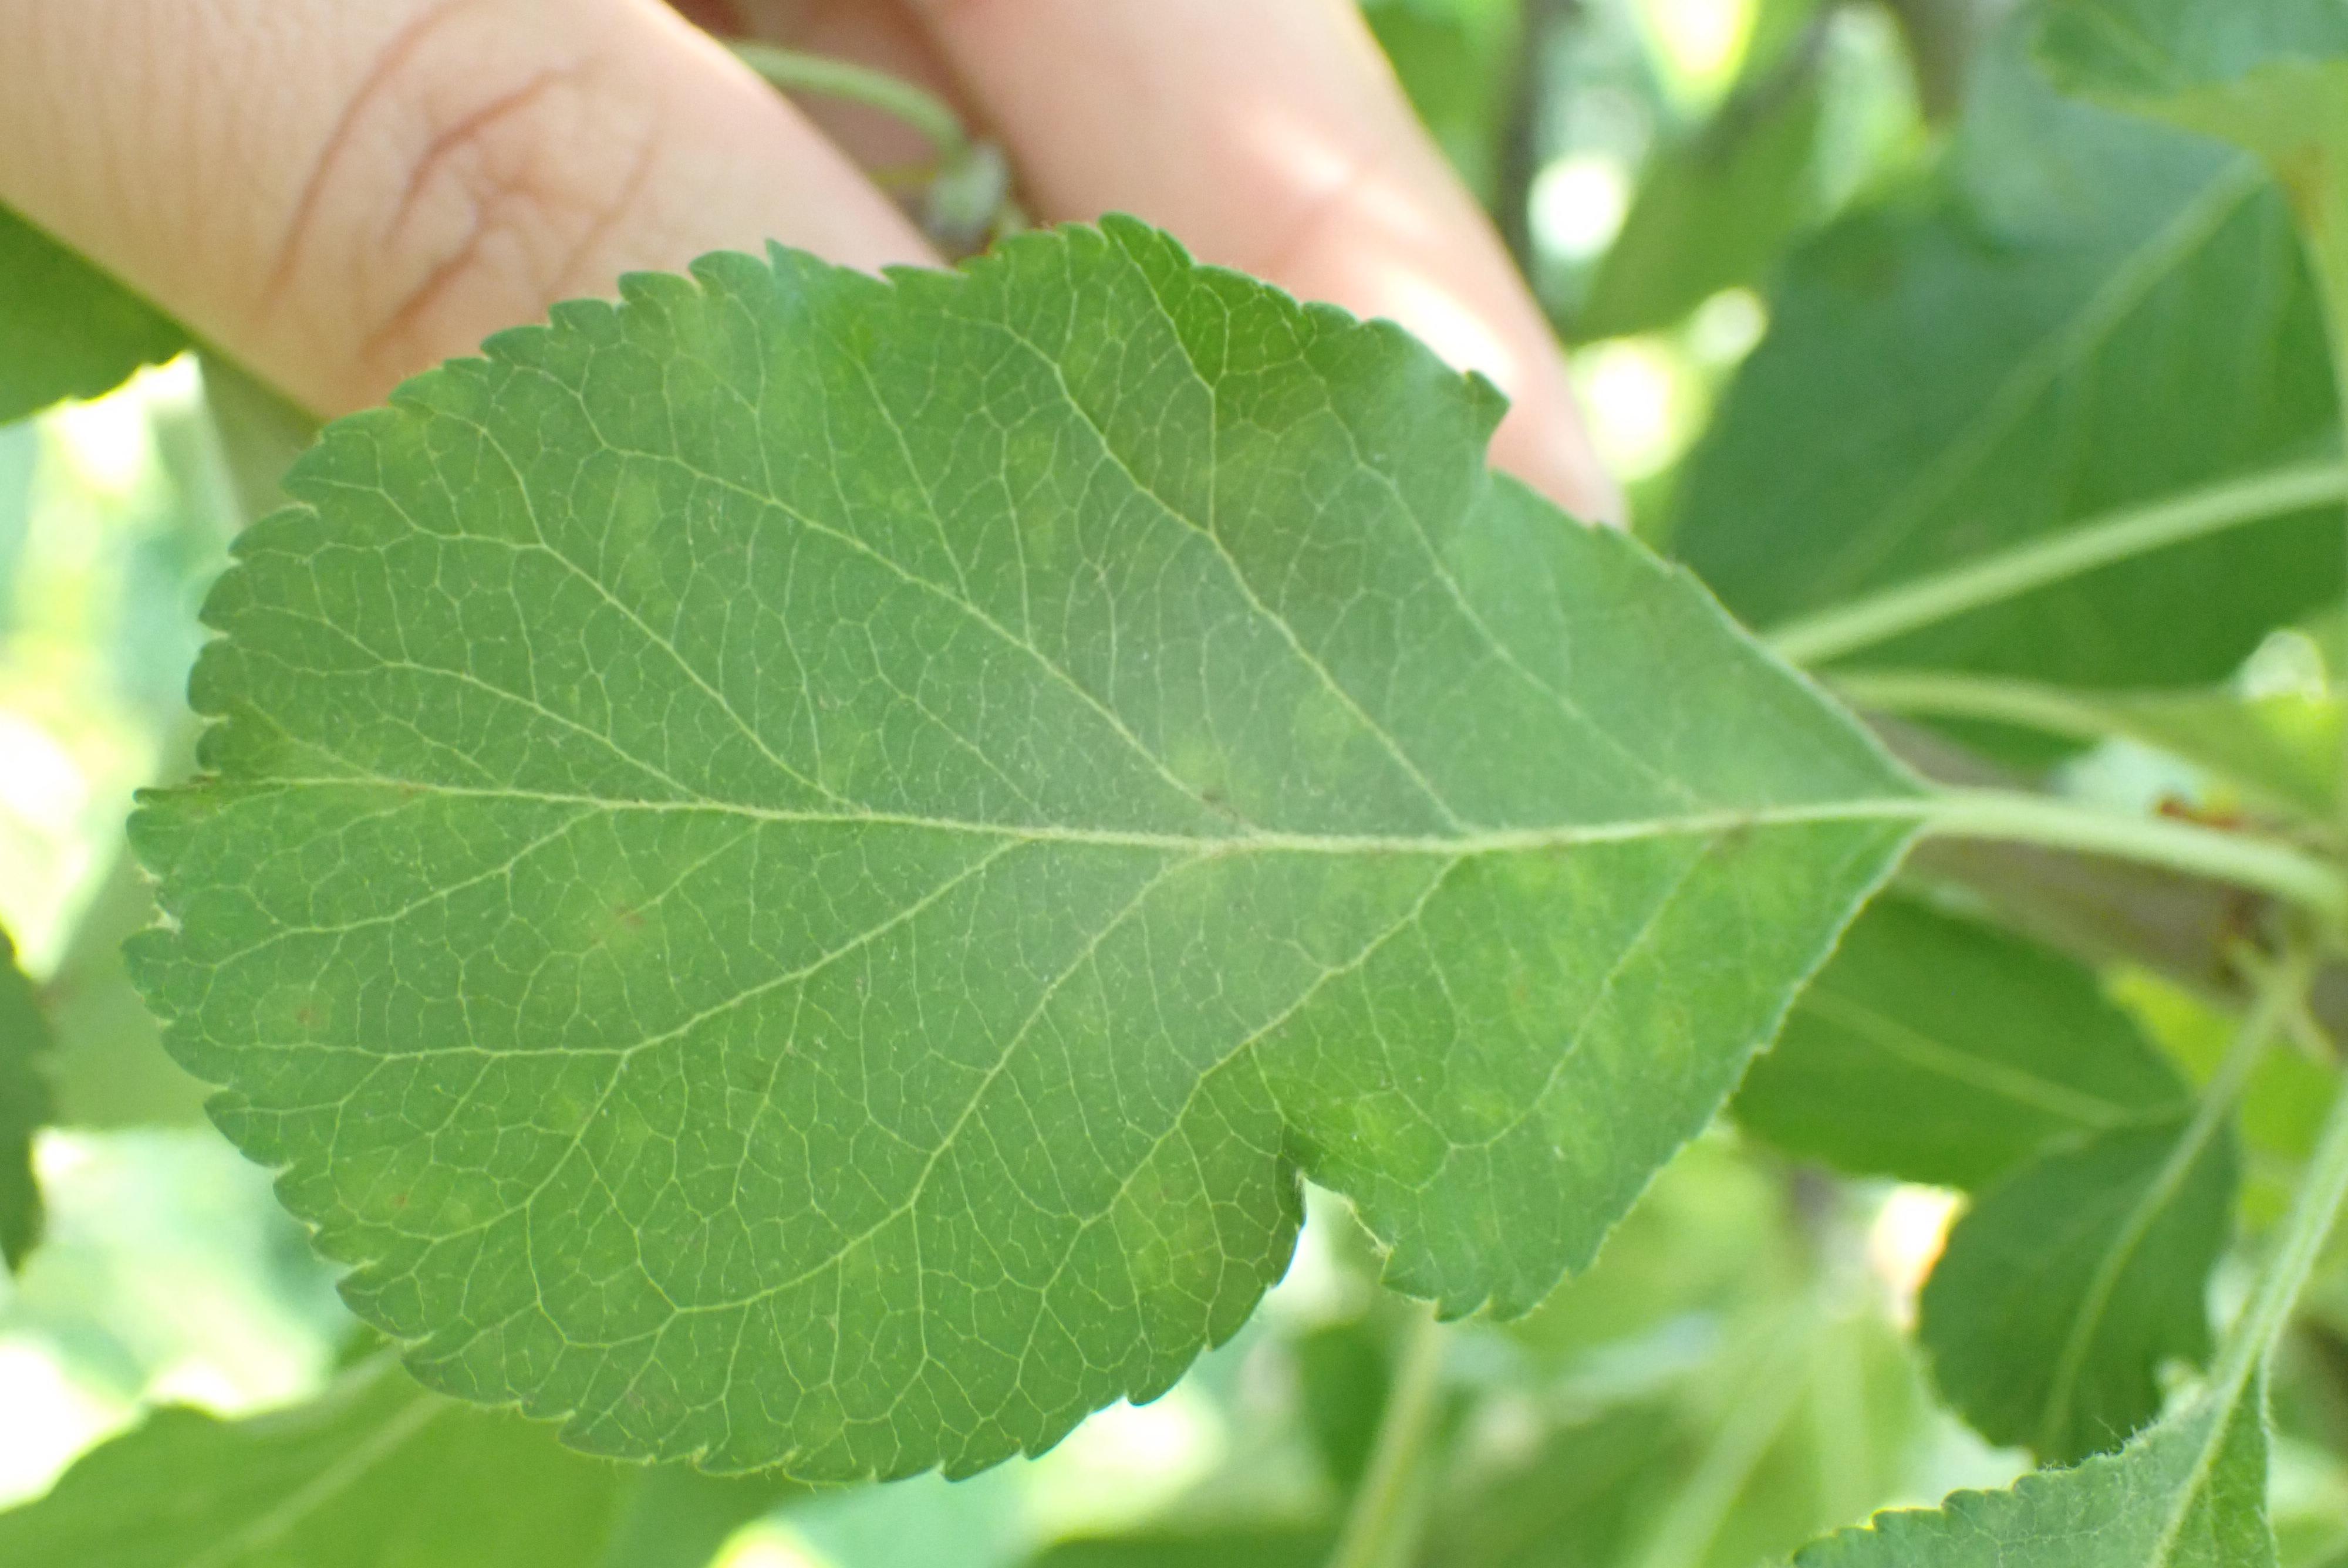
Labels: scab